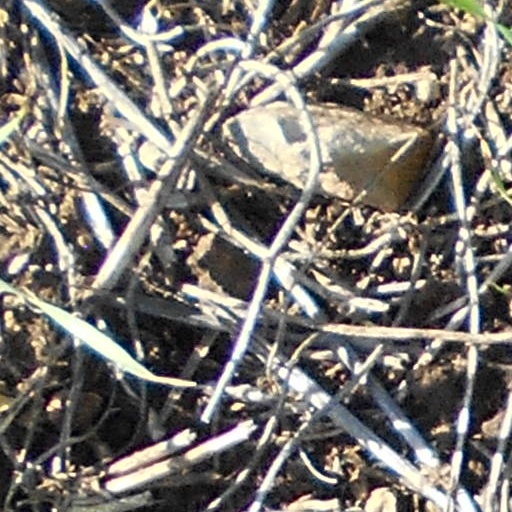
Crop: wheat